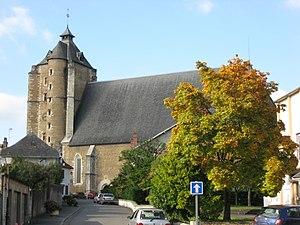
Eglise de Monein à la remarquable charpente (Pyrénées Atlantiques) Pyrénées).
L'église Saint-Girons est une église gothique située sur la commune de Monein en Béarn, dans le département des Pyrénées-Atlantiques. Elle est classée monument historique le 7 août 1913. Ses dimensions imposantes en font la plus grande église gothique de Béarn mais sa particularité vient de sa charpente : réalisée en cœur de chênes, elle a la forme d'une double coque de navire renversée.
Cet article recense une partie des monuments historiques des Pyrénées-Atlantiques, en France.
Monein est une commune française située dans le département des Pyrénées-Atlantiques, en région Nouvelle-Aquitaine.